Léon Gingras

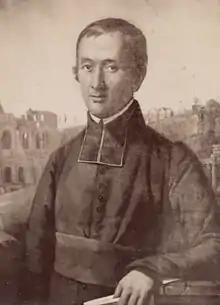

Léon Gingras (5 August 1808 – 18 February 1860) was a Canadian Roman Catholic priest, educator, seminary administrator and author.